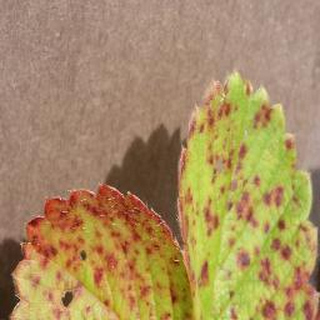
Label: strawberry_leaf_scorch